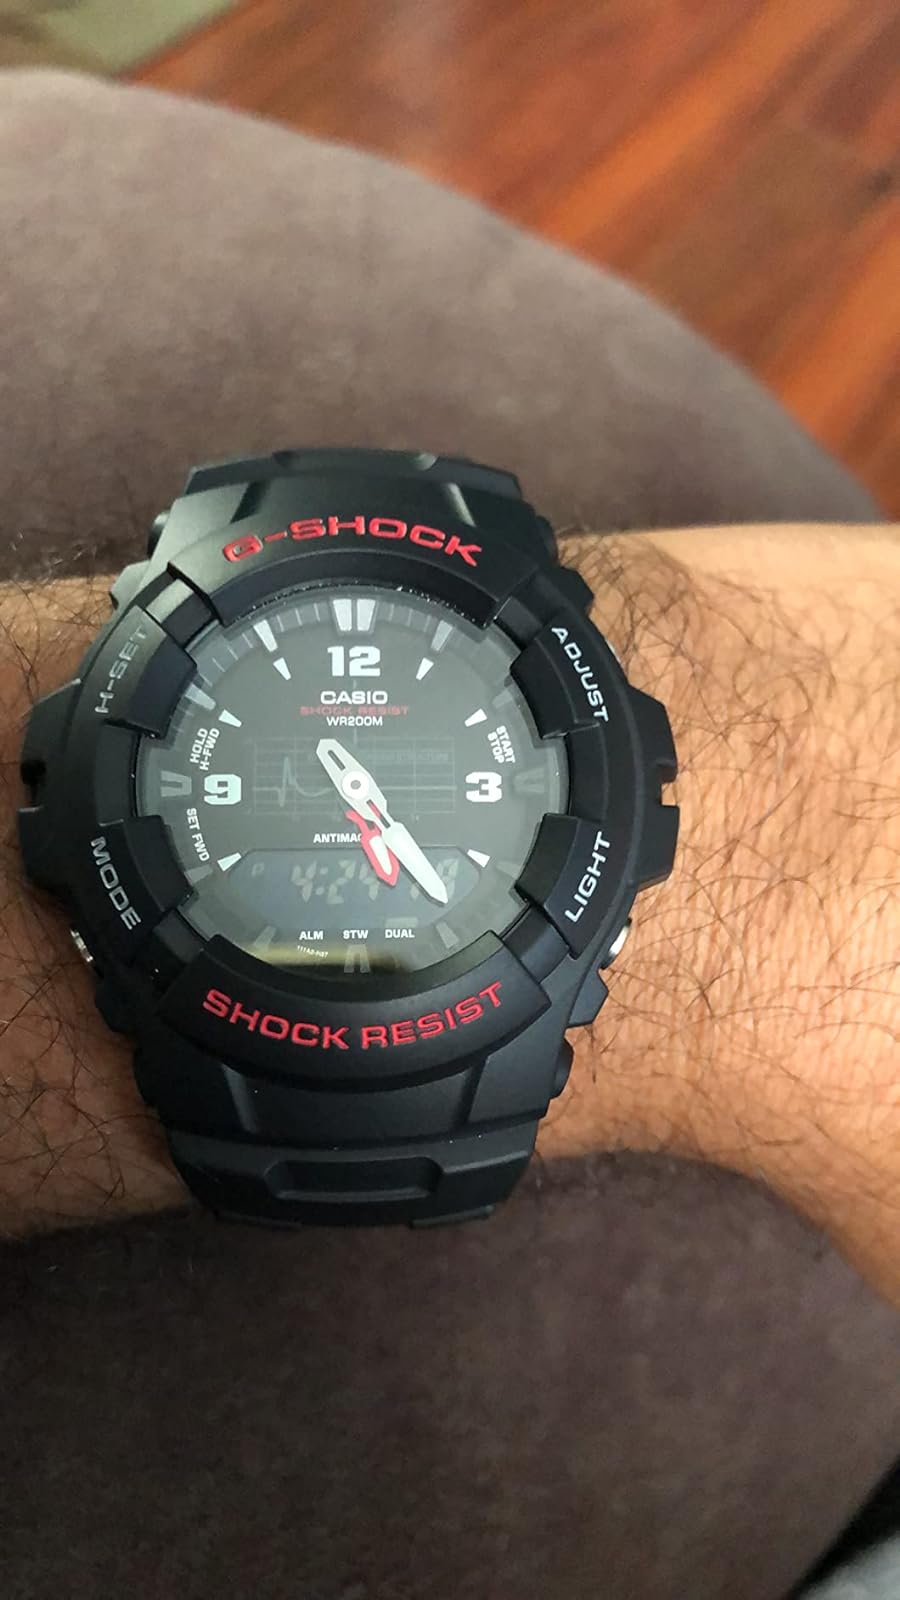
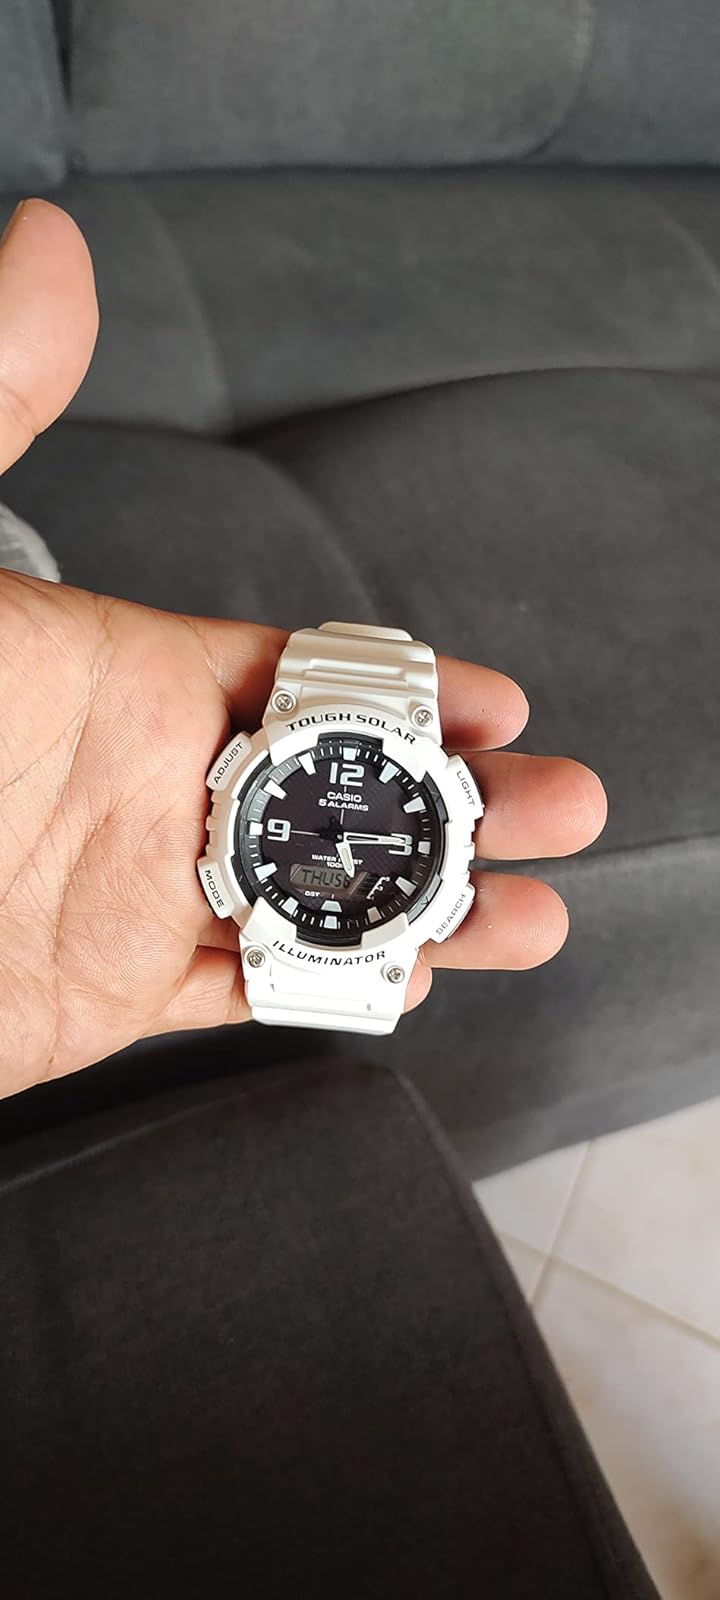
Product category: accessories_watch
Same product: no